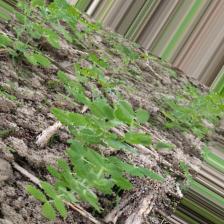
Label: Normal